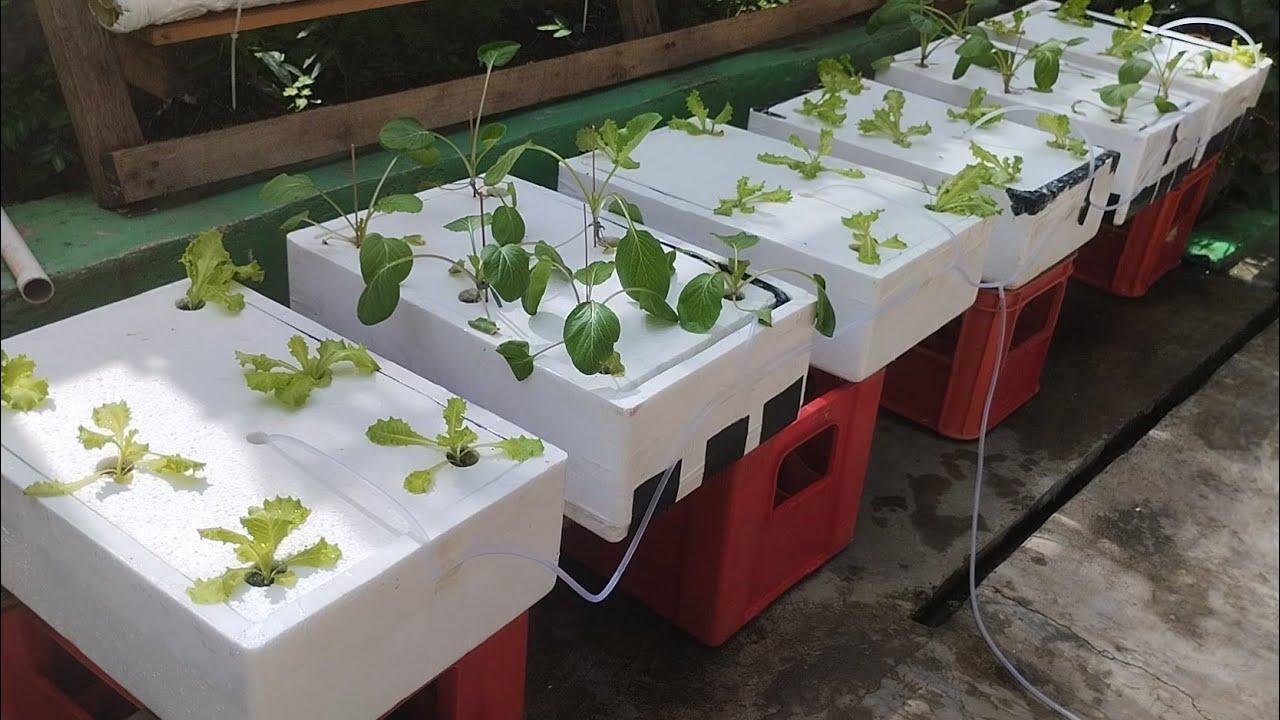
Vyombo maalumu vya rangi nyeupe vikiwa vimebeba mimea